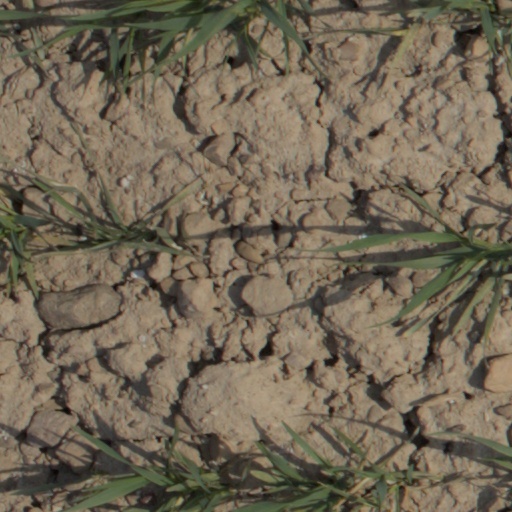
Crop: wheat